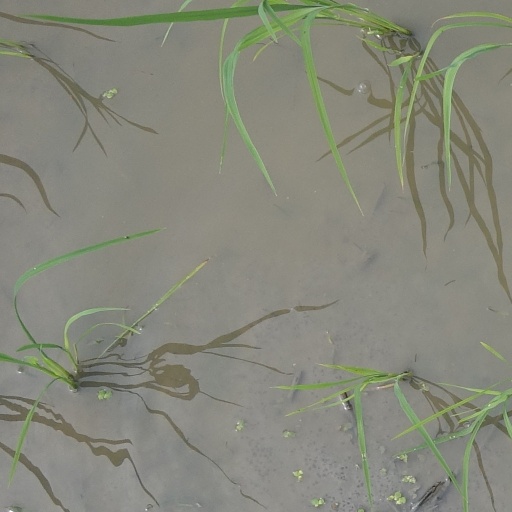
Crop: rice